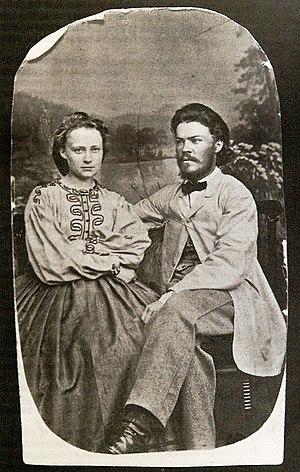
Minna Canth fut une féministe et femme de lettres finlandaise.